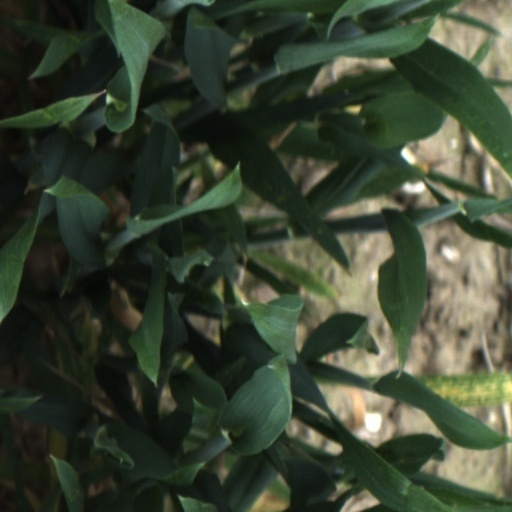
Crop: wheat